Valentia (Hagerstown, Maryland)

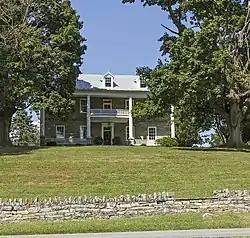

Valentia is a historic home located at Hagerstown, Washington County, Maryland, United States. It is a large -story L-shaped stone farmhouse, facing south overlooking Antietam Creek. The house features a flat-roofed, one-story porch covers the south door and flanking windows and is supported by four Doric columns resting on stone piers. Also on the property is a small tenant house and Miller's House, constructed of the same stone as the main house.